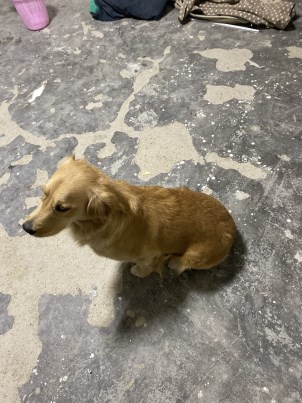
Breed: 5355-n000126-golden_retriever